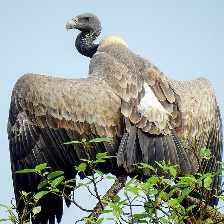
Species: INDIAN VULTURE
Scientific name: GYPS INDICUS
ImageNet parent category: vulture